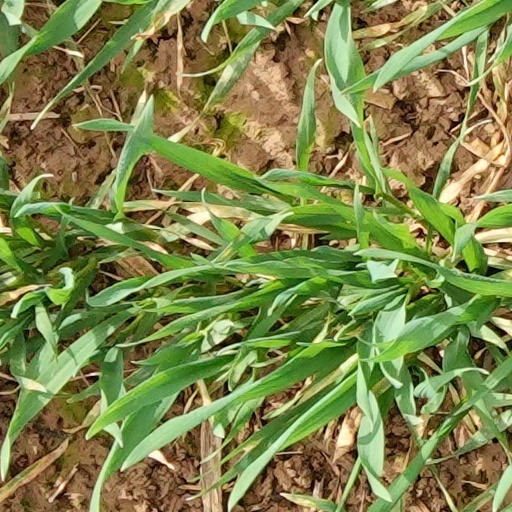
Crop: wheat